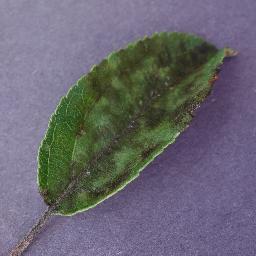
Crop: apple
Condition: scab